Northsound 1

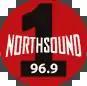
Northsound 1 logo used from 2003 to 2015.

Until Northsound Radio's establishment, the only local radio output available to listeners in the North East of Scotland was a regional opt-out from the BBC at Beechgrove, which broadcast specialist music programmes for a couple of hours a week along with some opt-out regional news coverage. When a commercial radio franchise for Aberdeen, Peterhead and the surrounding areas was advertised by the then-regulator, the Independent Broadcasting Authority, a group of local businessmen applied under the consortium of "North of Scotland Radio Ltd" and won the franchise.